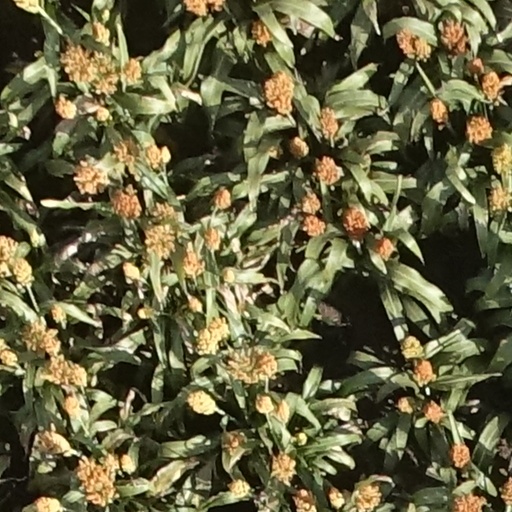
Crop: sorghum